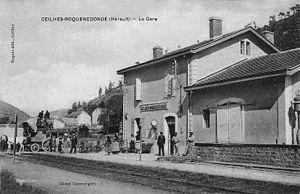
Photo de la gare au début des années 1900.
La gare de Ceilhes - Roqueredonde est une gare ferroviaire française de la ligne de Béziers à Neussargues, située au lieu-dit Le Mas Neuf sur le territoire de la commune de Roqueredonde, près de Ceilhes-et-Rocozels, dans le département de l'Hérault en région Occitanie.